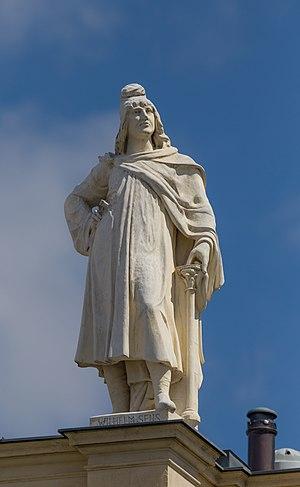
Guillaume de Sens est un maître-d'œuvre français du XIIᵉ siècle.